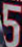
Number: 5